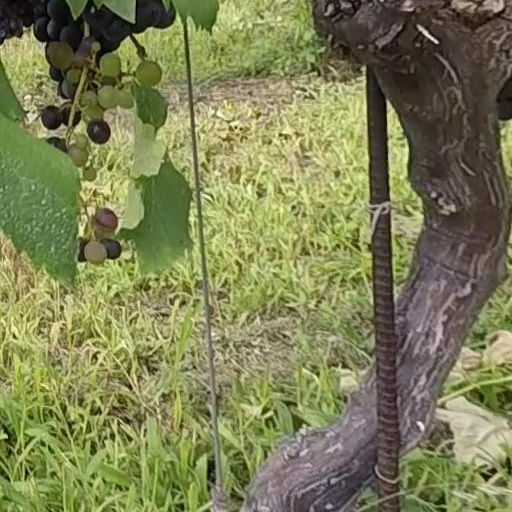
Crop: grape